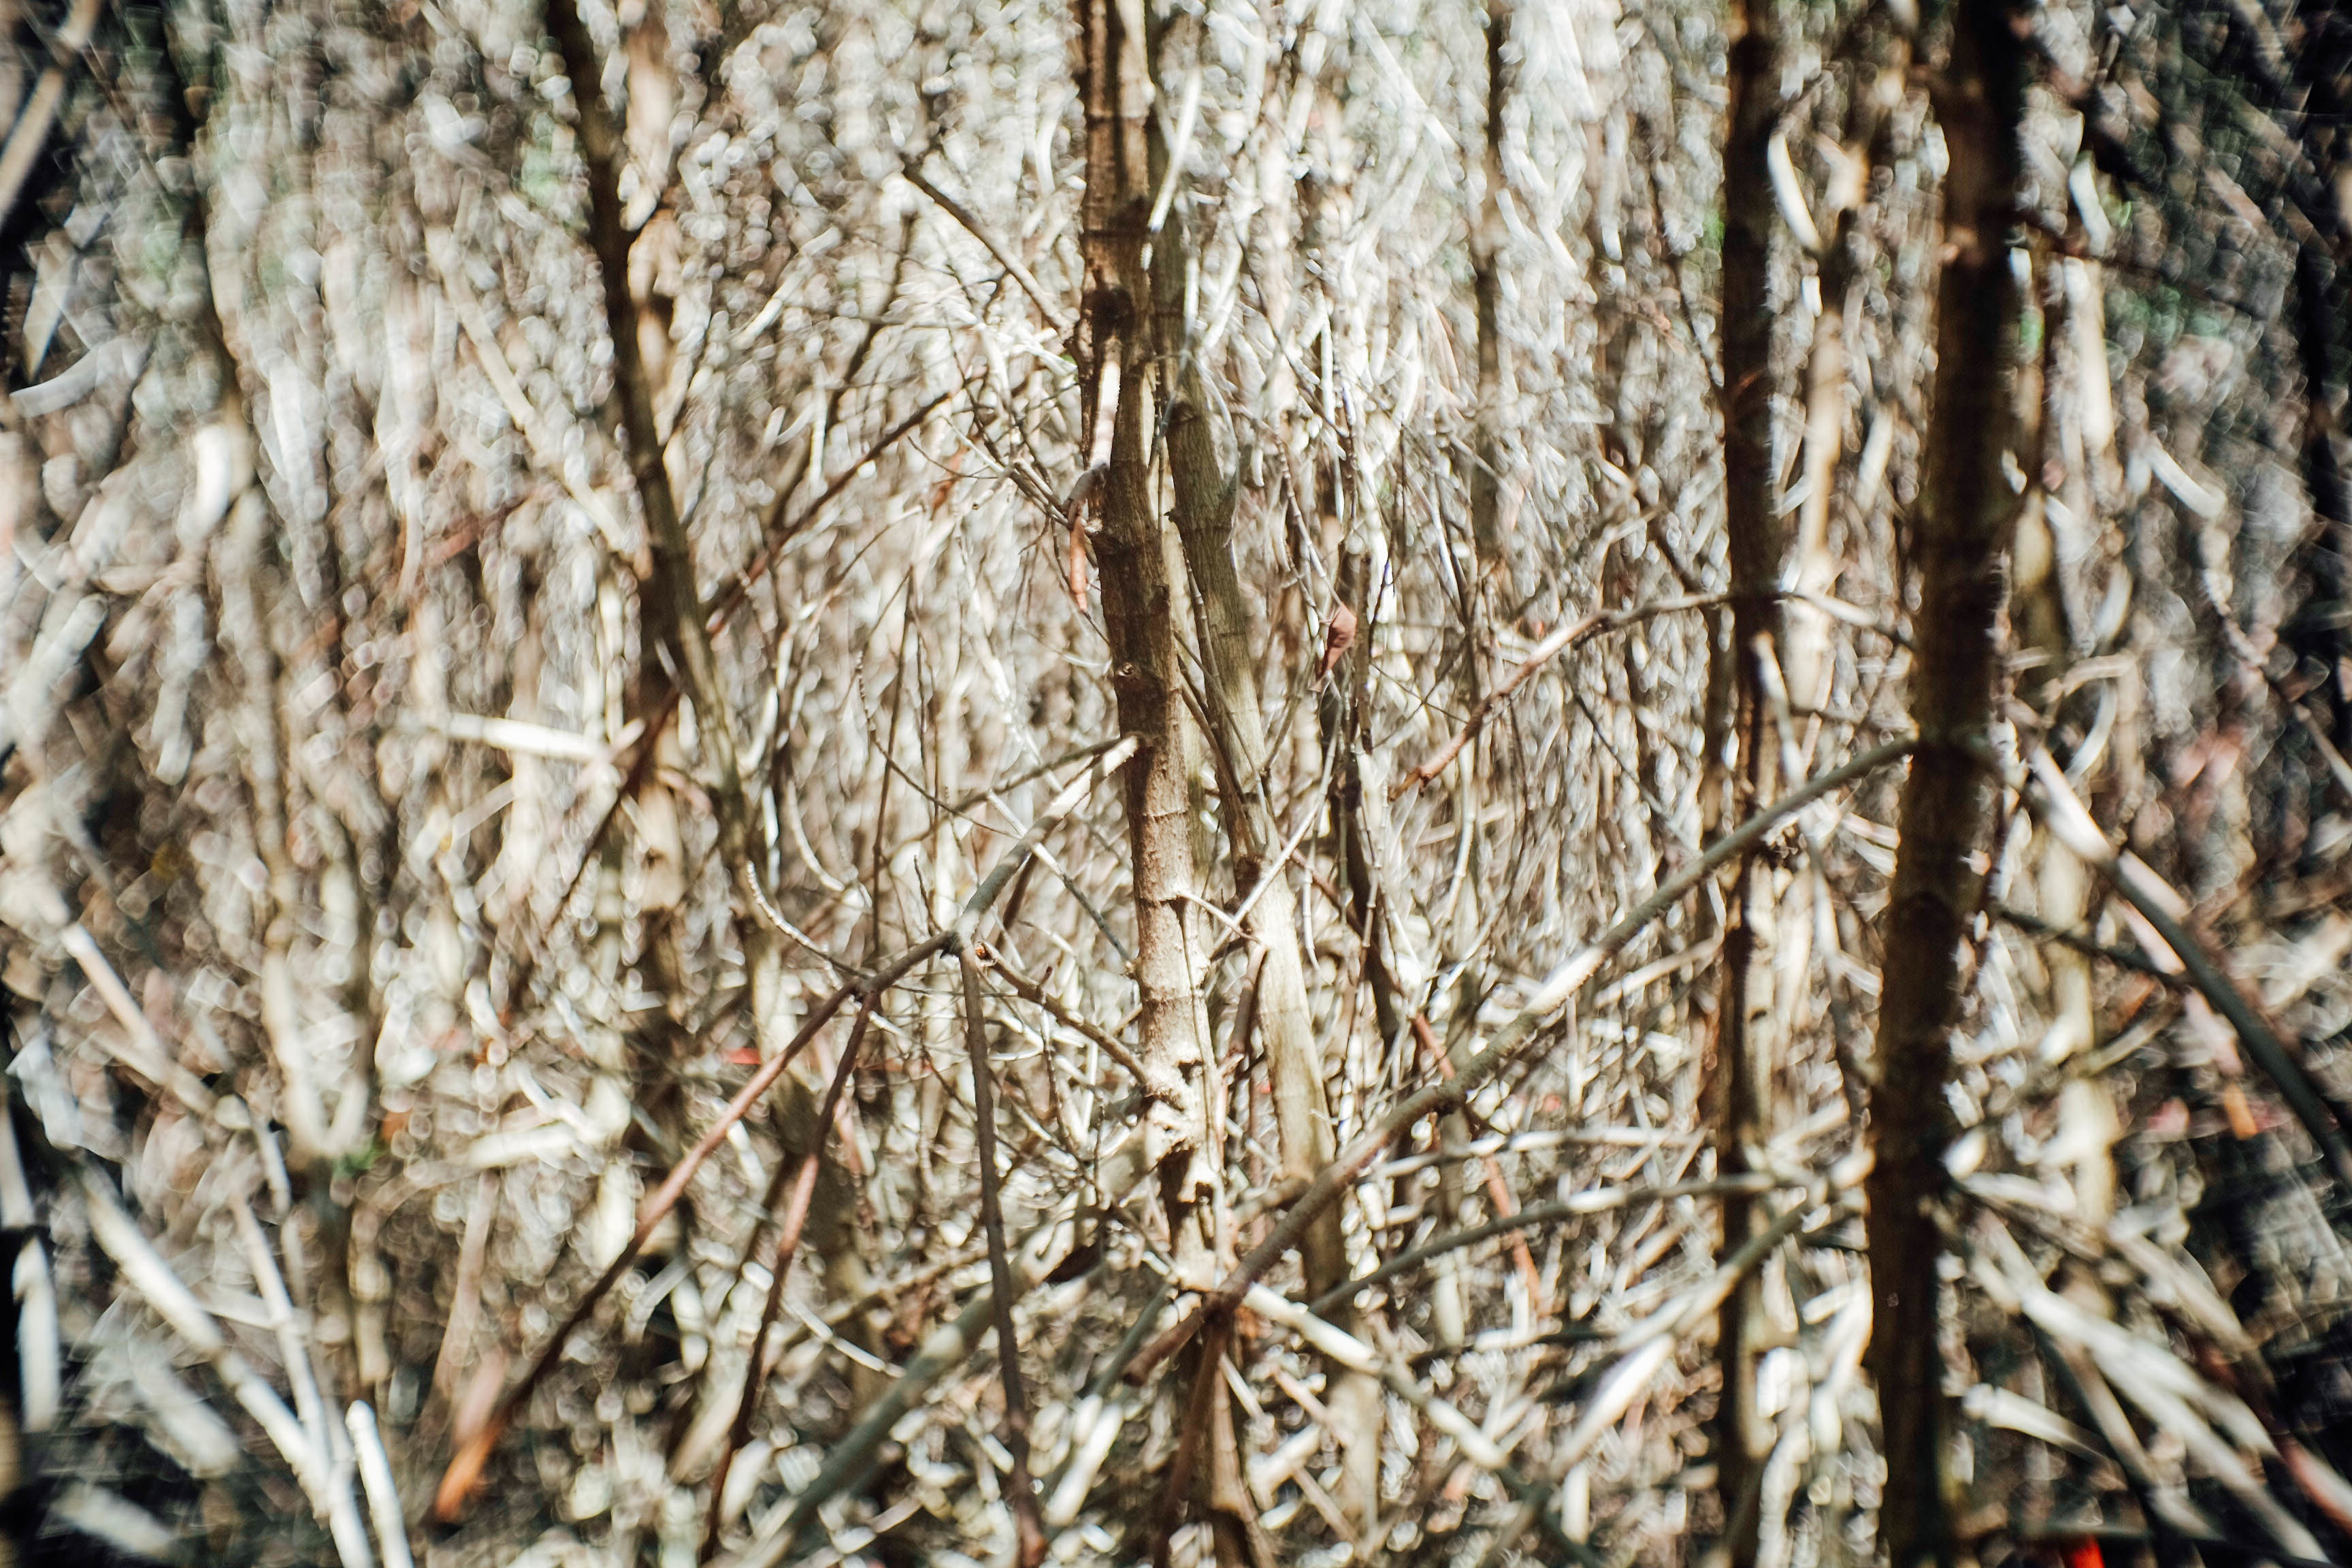
tree, nature, forest, branch, snow, winter, plant, wood, leaf, trunk, spring, autumn, season, twig, woodland, plant stem, woody plant